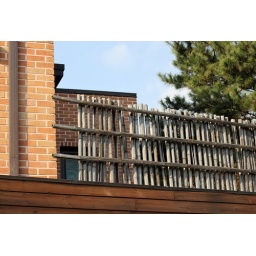
Wooden fence of a house in Seoul Korea